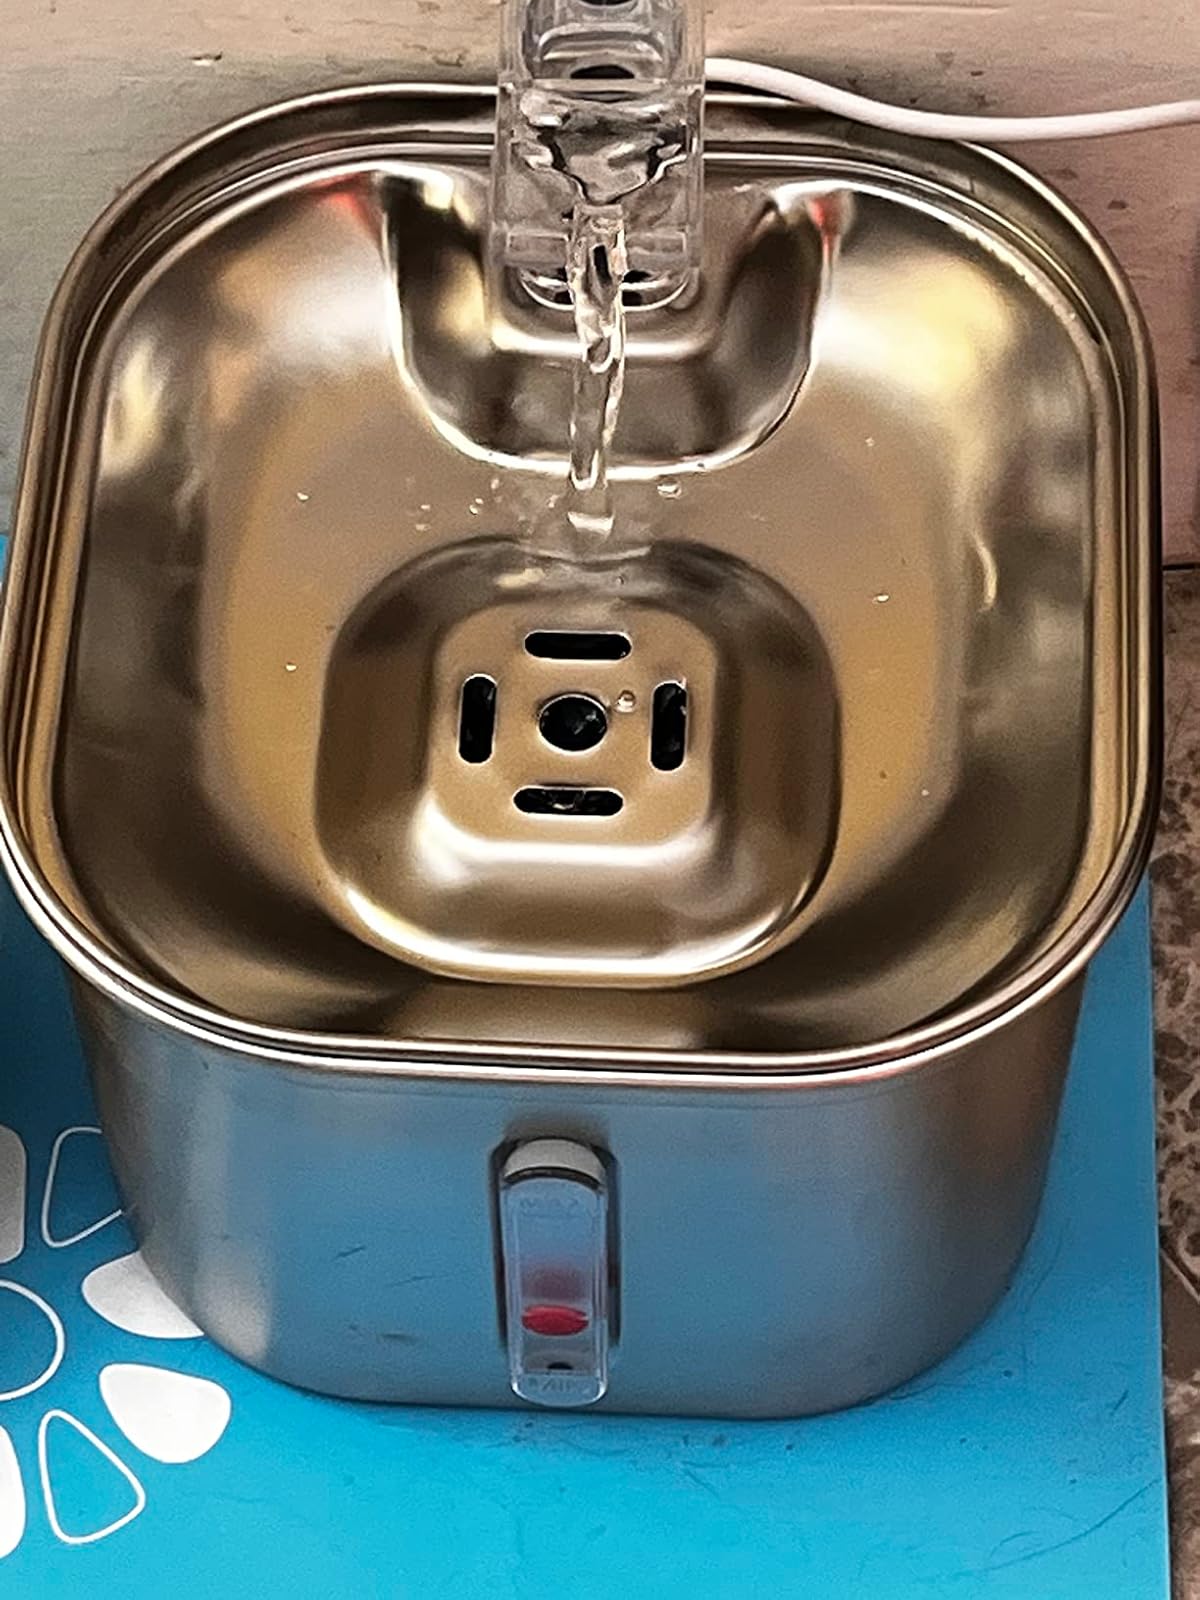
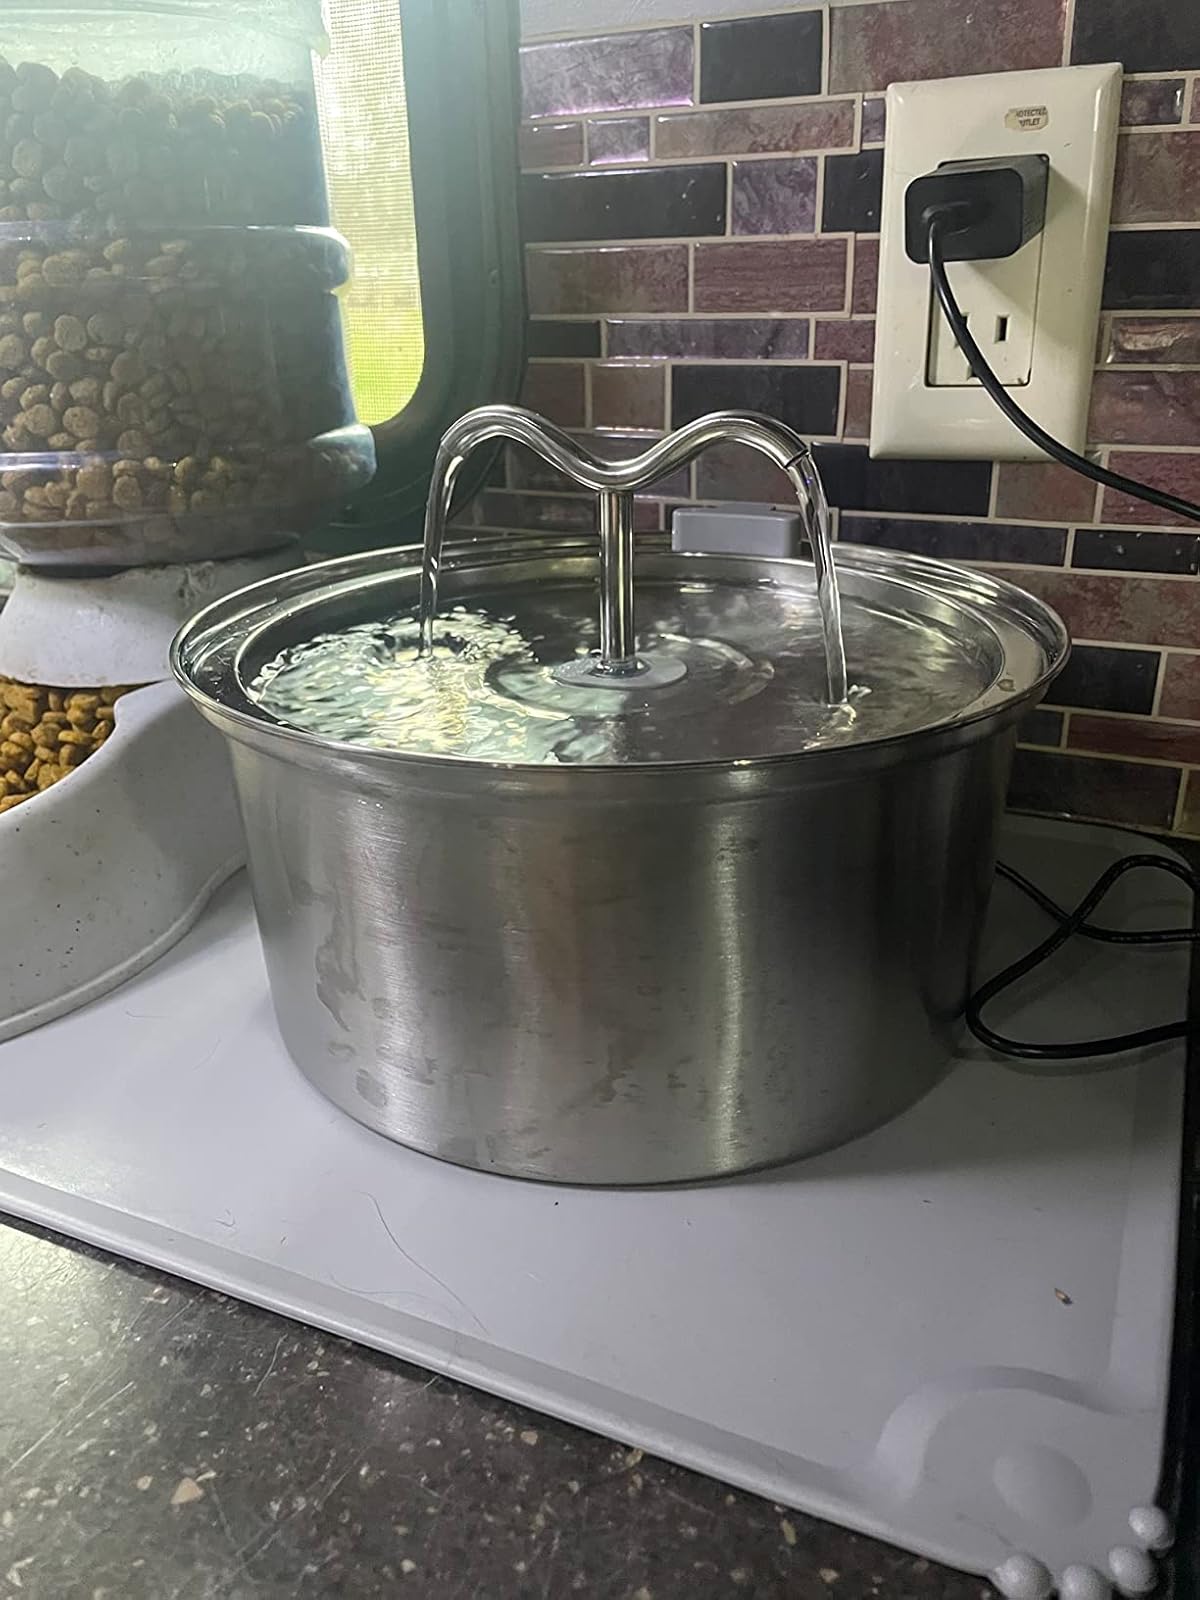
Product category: items_bowl
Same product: no